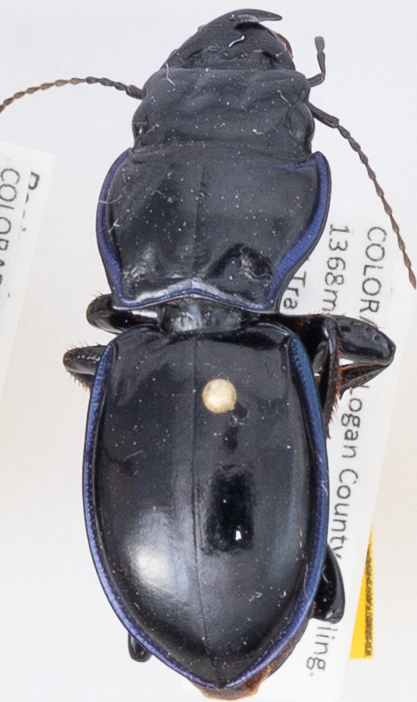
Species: Pasimachus elongatus
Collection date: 2014-07-22
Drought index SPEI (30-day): -0.016
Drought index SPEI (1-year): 0.63
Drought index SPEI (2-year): -0.656